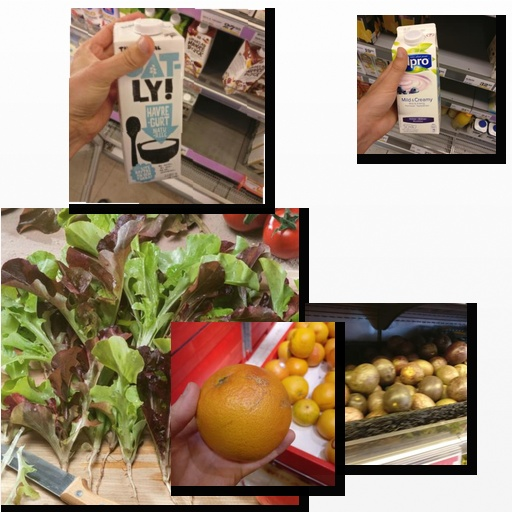
Food items: blueberry_soy_yogurt, lettuce, red_grapefruit, oat_yogurt, passion_fruit